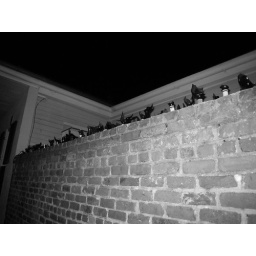
Broken bottles attached to the tops of the walls in front of the houses.